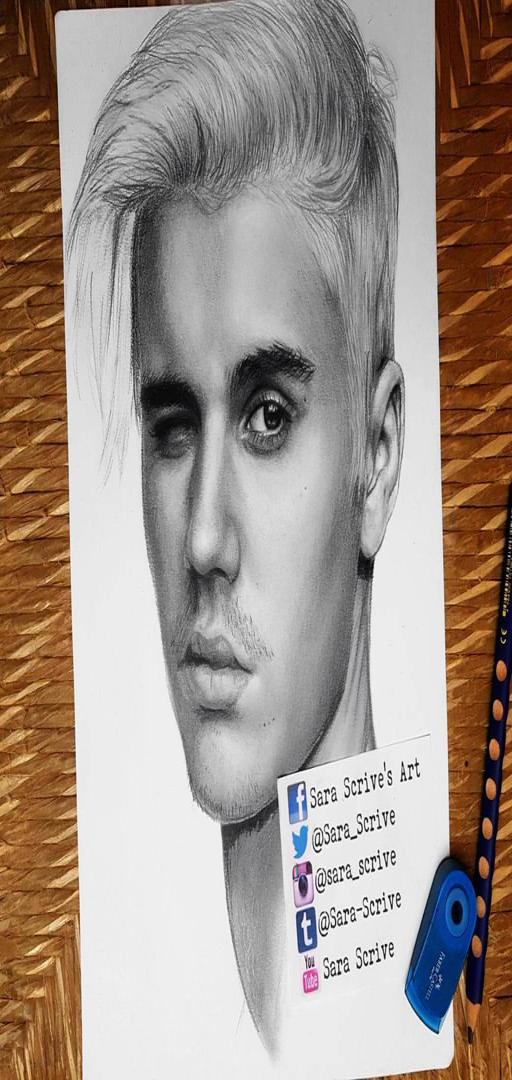
i 've started this drawing because of concert but until yesterday it was still incomplete .